Birgit Engell

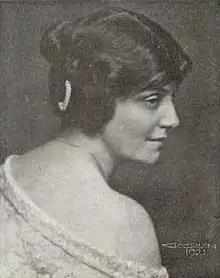
Birgit Engell (1921)

Birgitte Sigrid Frieda Engell née Engel (1882–1973) was a German-born Danish operatic soprano who initially performed in operas in Wiesbaden and Berlin before moving to the Royal Danish Opera in Copenhagen. After the First World War she increasingly specialized in concerts, giving recitals in several European countries and North America until the early 1930s. In later life she settled in Copenhagen where she taught voice.